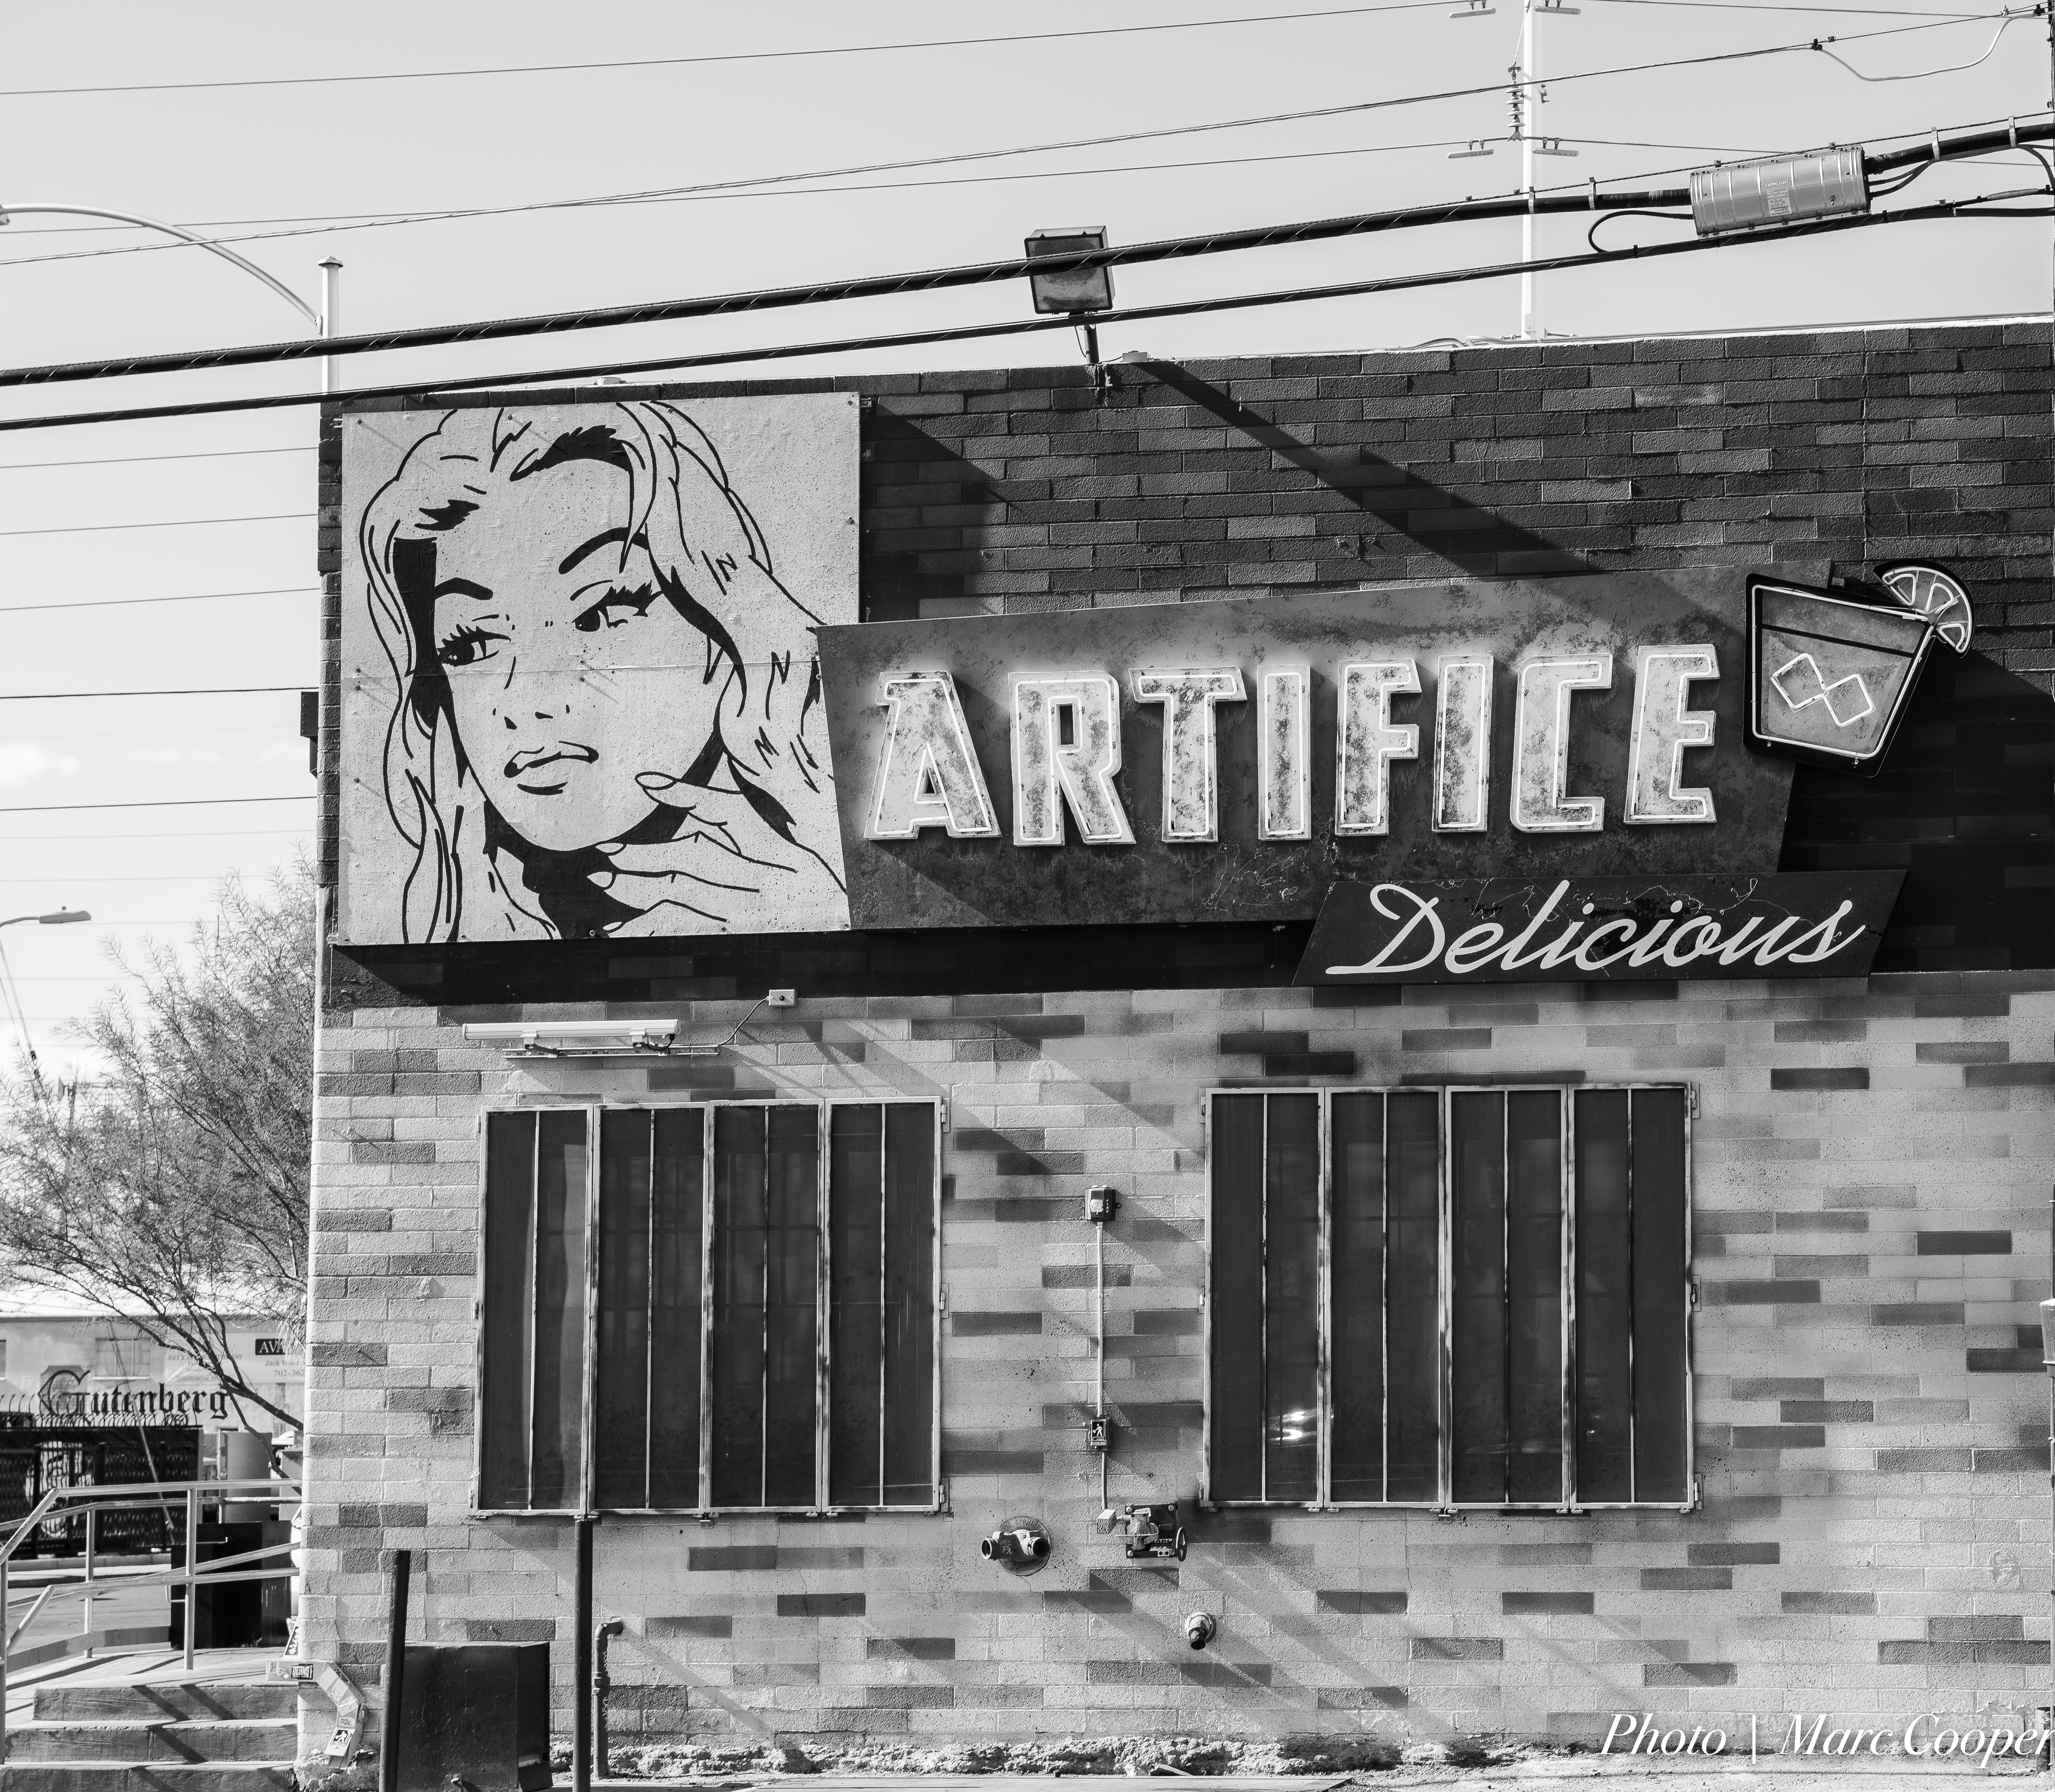
black and white, monochrome, bw, blackandwhite, art, sketch, las, vegas, downtownvegas, vegasart, vegasstreetart, vegasmurals, lasvegas, vegasstreets, monochrome photography